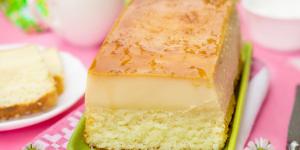
torta de flan